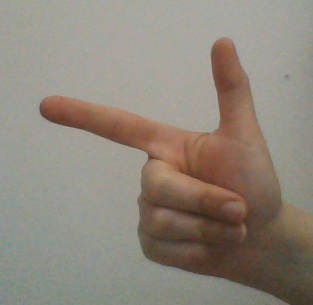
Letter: yaa